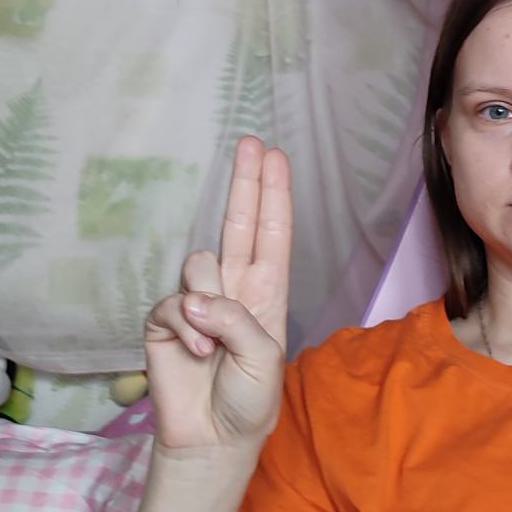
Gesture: two_up